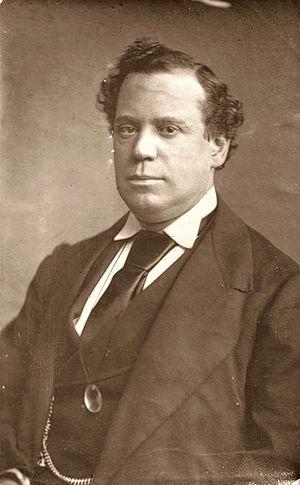
John Lawrence Toole, dit « J. L. Toole » était un acteur comique et metteur en scène anglais. Un théâtre du West-End porte aujourd'hui son nom.